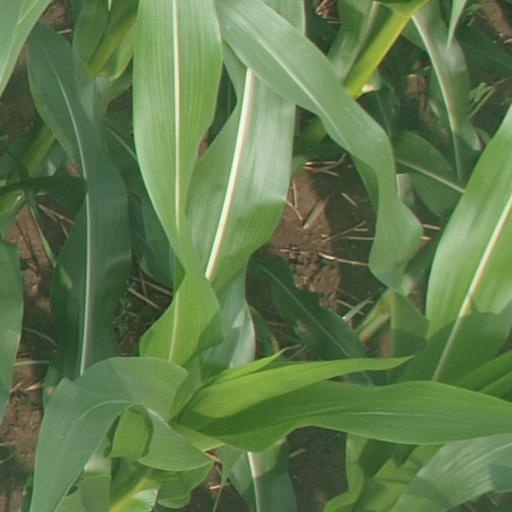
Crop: maize; corn